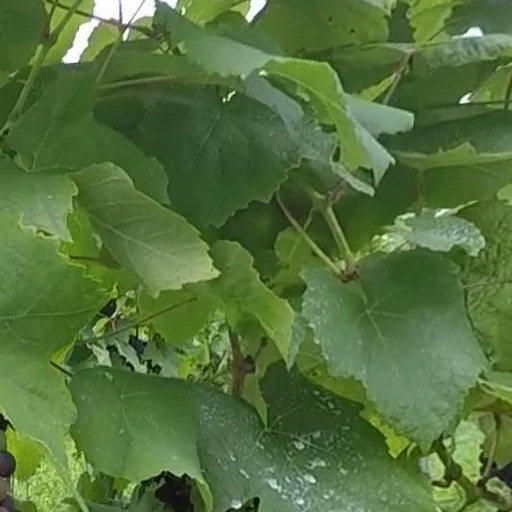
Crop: grape